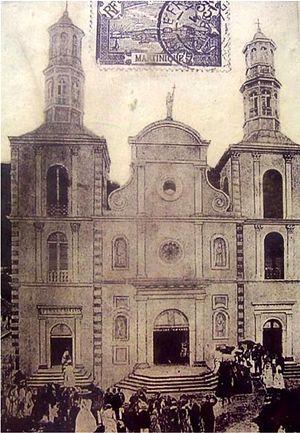
Façade de la cathédrale Notre-Dame-du-Bon-Port de Saint-Pierre de la Martinique.
La cocathédrale Notre-Dame-de-l'Assomption, anciennement église du Mouillage, puis cathédrale Notre-Dame-du-Bon-Port, est une église située à l'angle de la rue Victor Hugo et de la rue Dupuy dans le quartier du Mouillage à Saint-Pierre, dans l'île de la Martinique.